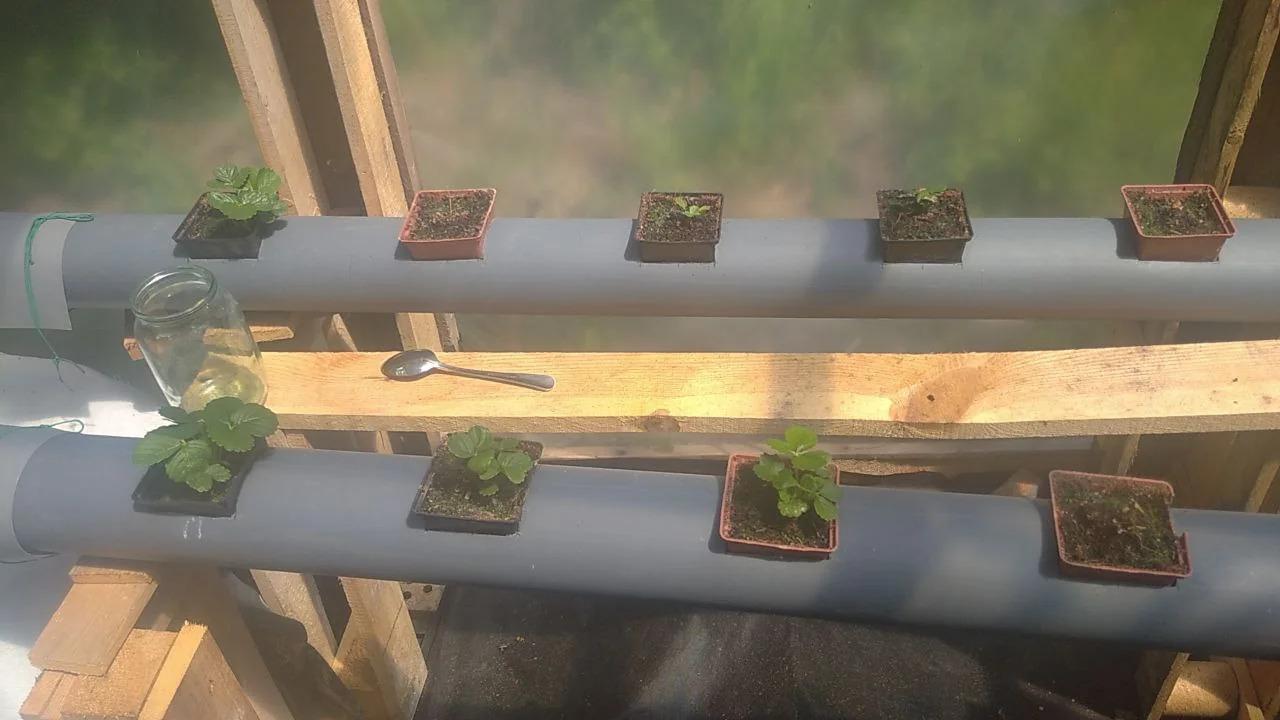
Huu ni upanzi wa mimea spesheli katika mfereji ambacho ni kilimo cha kisasa kisichotumia udongo mwingi.